Chris Baird

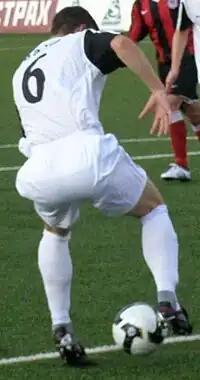
Baird in action for the club in 2010.

In the 2010–11 season, Baird remained on the substitute for the first three matches, with Panstil regaining his first team place as a right–back, under new manager Mark Hughes. It wasn't until on 11 September 2010 when Baird made his first appearance of the season, in a 2 – 1 win over Wolves. On 14 September 2010 Baird signed a new contract with Fulham, keeping him at Craven Cottage until at least the summer of 2013, and on 28 December 2010 he scored his first and second goals for Fulham against Stoke City at the Britannia Stadium in a 2–0 victory. This was voted the second Fulham "Goal of the Season" by the Fulham fans, just behind his teammate Mousa Dembélé. Both were long-range strikes, earning him the nickname "Bairdinho" amongst Fulham fans. Baird was charged with abusive and insulting gestures towards a match official during a match against Liverpool on 9 May 2011, after he played the full 90 minutes and picked up a yellow card by referee Lee Mason in the 5–2 defeat at Craven Cottage. He then subsequently missed the last two games of the season against Birmingham City and Arsenal and was replaced by Philippe Senderos. Despite this, Baird made twenty–nine appearances for the club in the 2010–11 season.